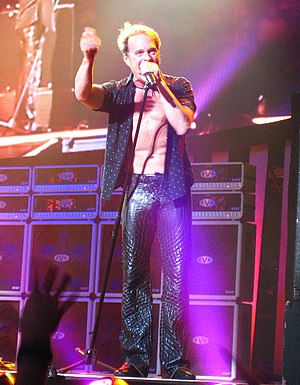
David Lee Roth
David Lee Roth i 2007.
David Lee Roth er en amerikansk heavy rocksanger. Han er især kendt som forsanger i rockbandet Van Halen, men har også haft en solokarriere ved siden af.